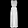
Label: Dress